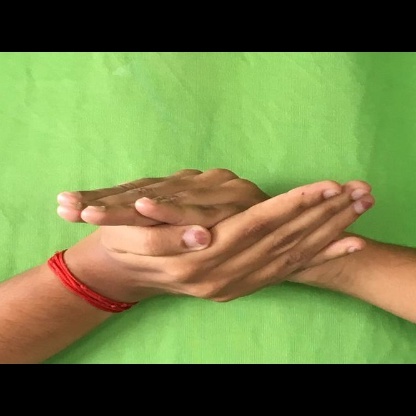
Mudra: Samputa